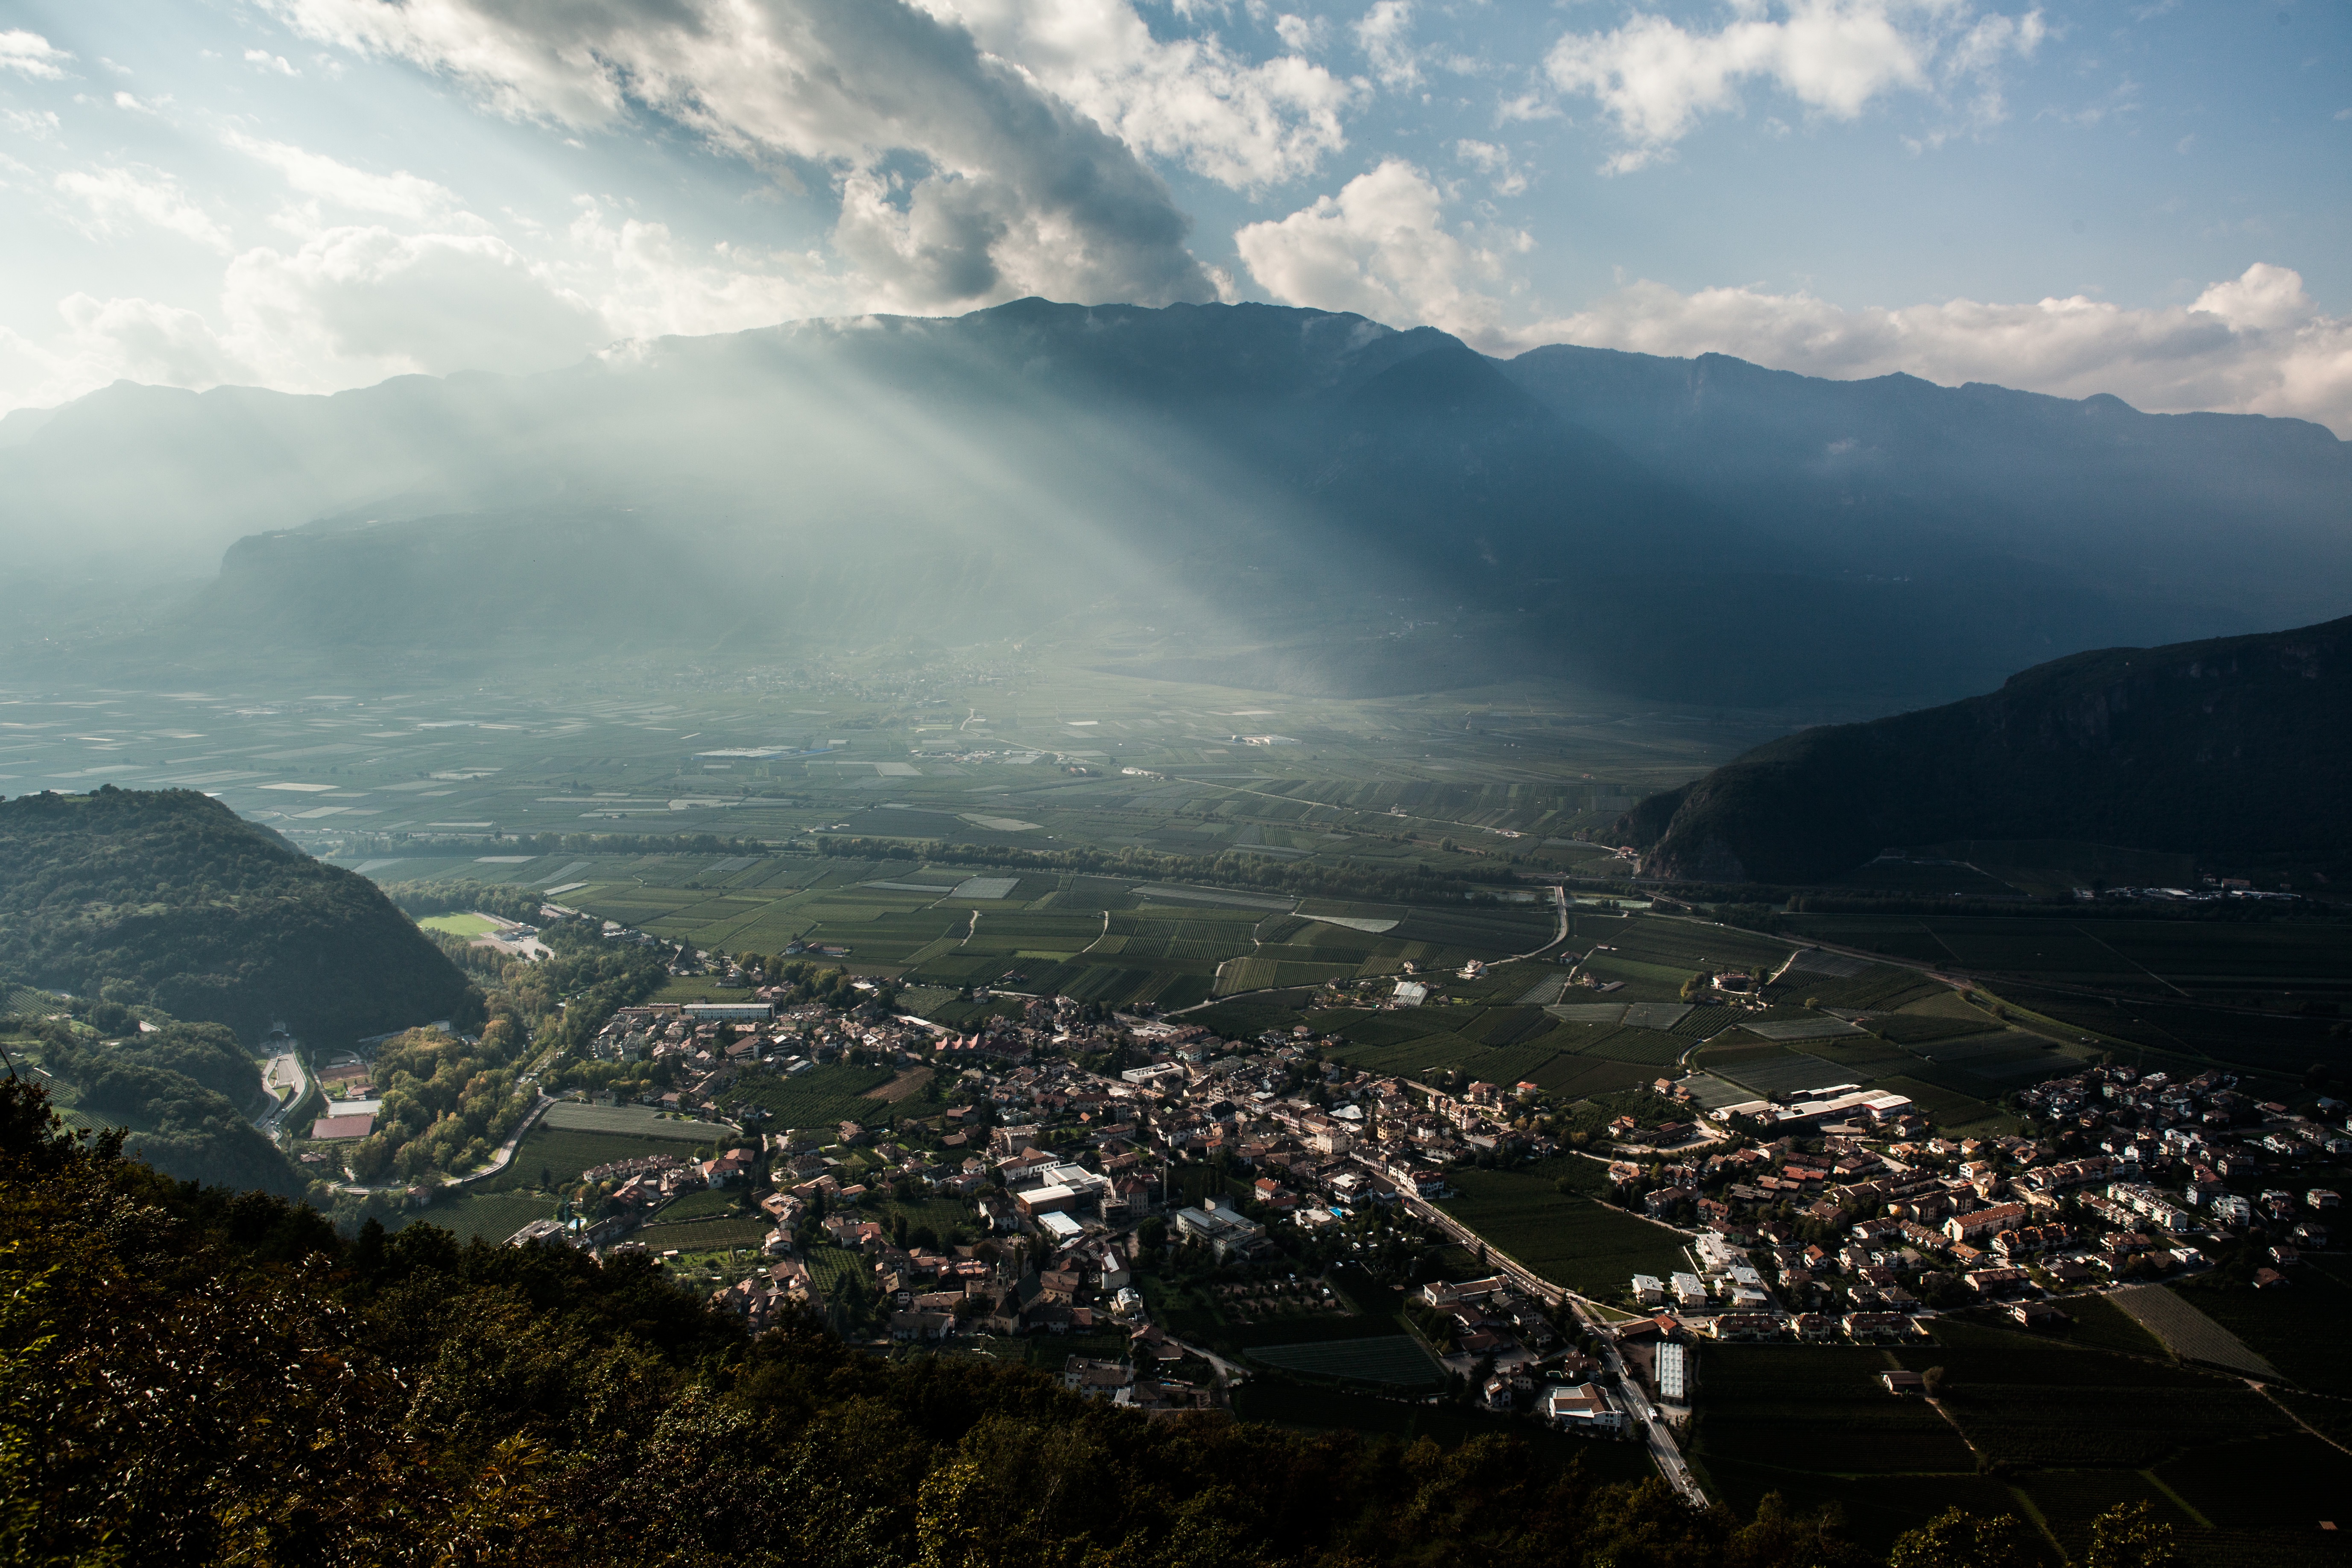
landscape, sea, coast, horizon, mountain, cloud, sky, photography, countryside, sunlight, morning, hill, town, valley, mountain range, cityscape, panorama, village, dusk, clouds, mountains, alps, houses, landform, aerial photography, geographical feature, atmospheric phenomenon, atmosphere of earth, mountainous landforms, high angle shot